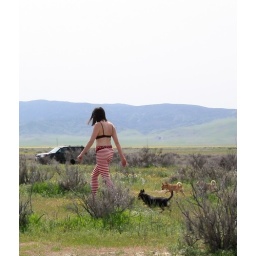
girl in striped tights with 3 chihuahuas